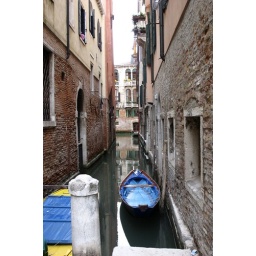
Venice: More canal, more window boxs in the distance, colorful boats